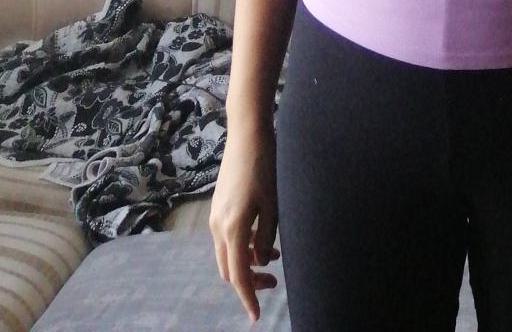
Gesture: no_gesture